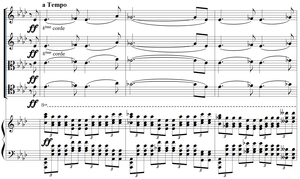
Louis Vierne
Le Quintette pour piano et cordes, op. 42, est une œuvre de Louis Vierne en trois mouvements pour piano et quatuor à cordes.